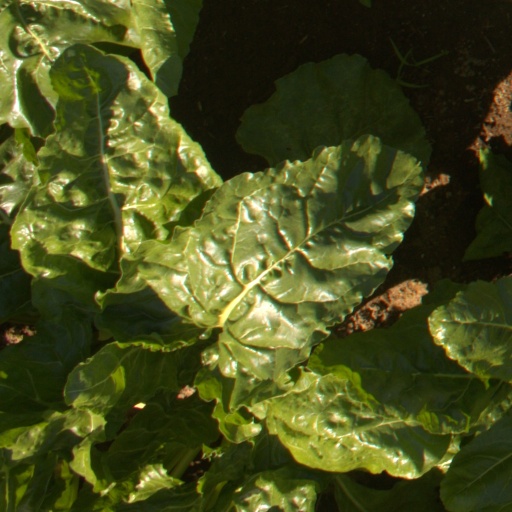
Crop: sugar beet